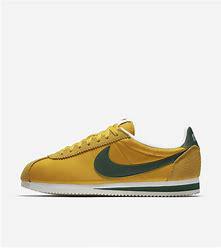
Brand: Nike
Model: Classic Cortez Nylon